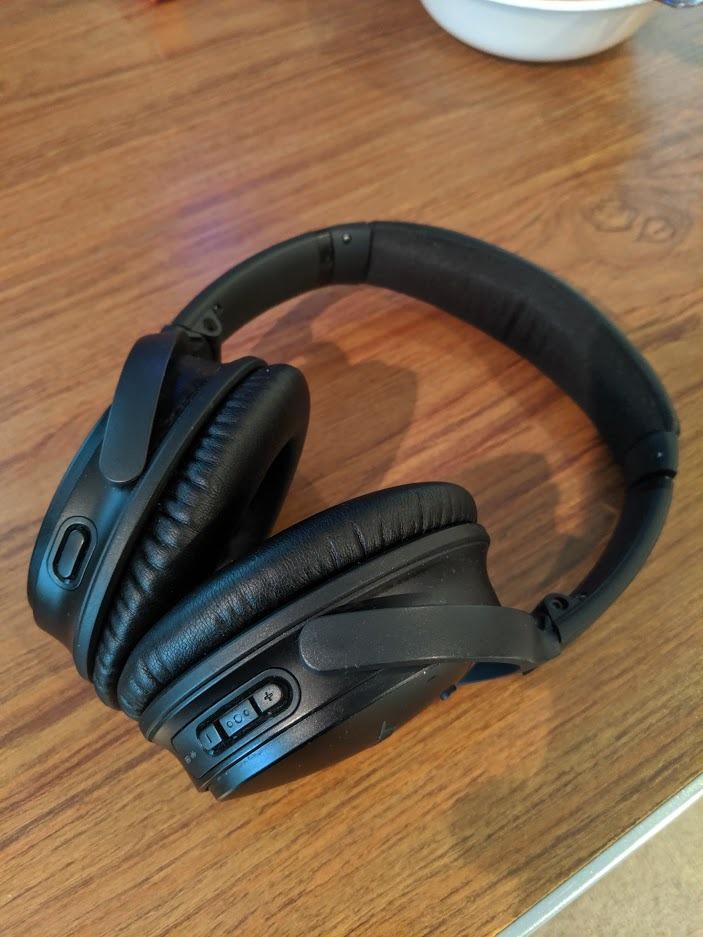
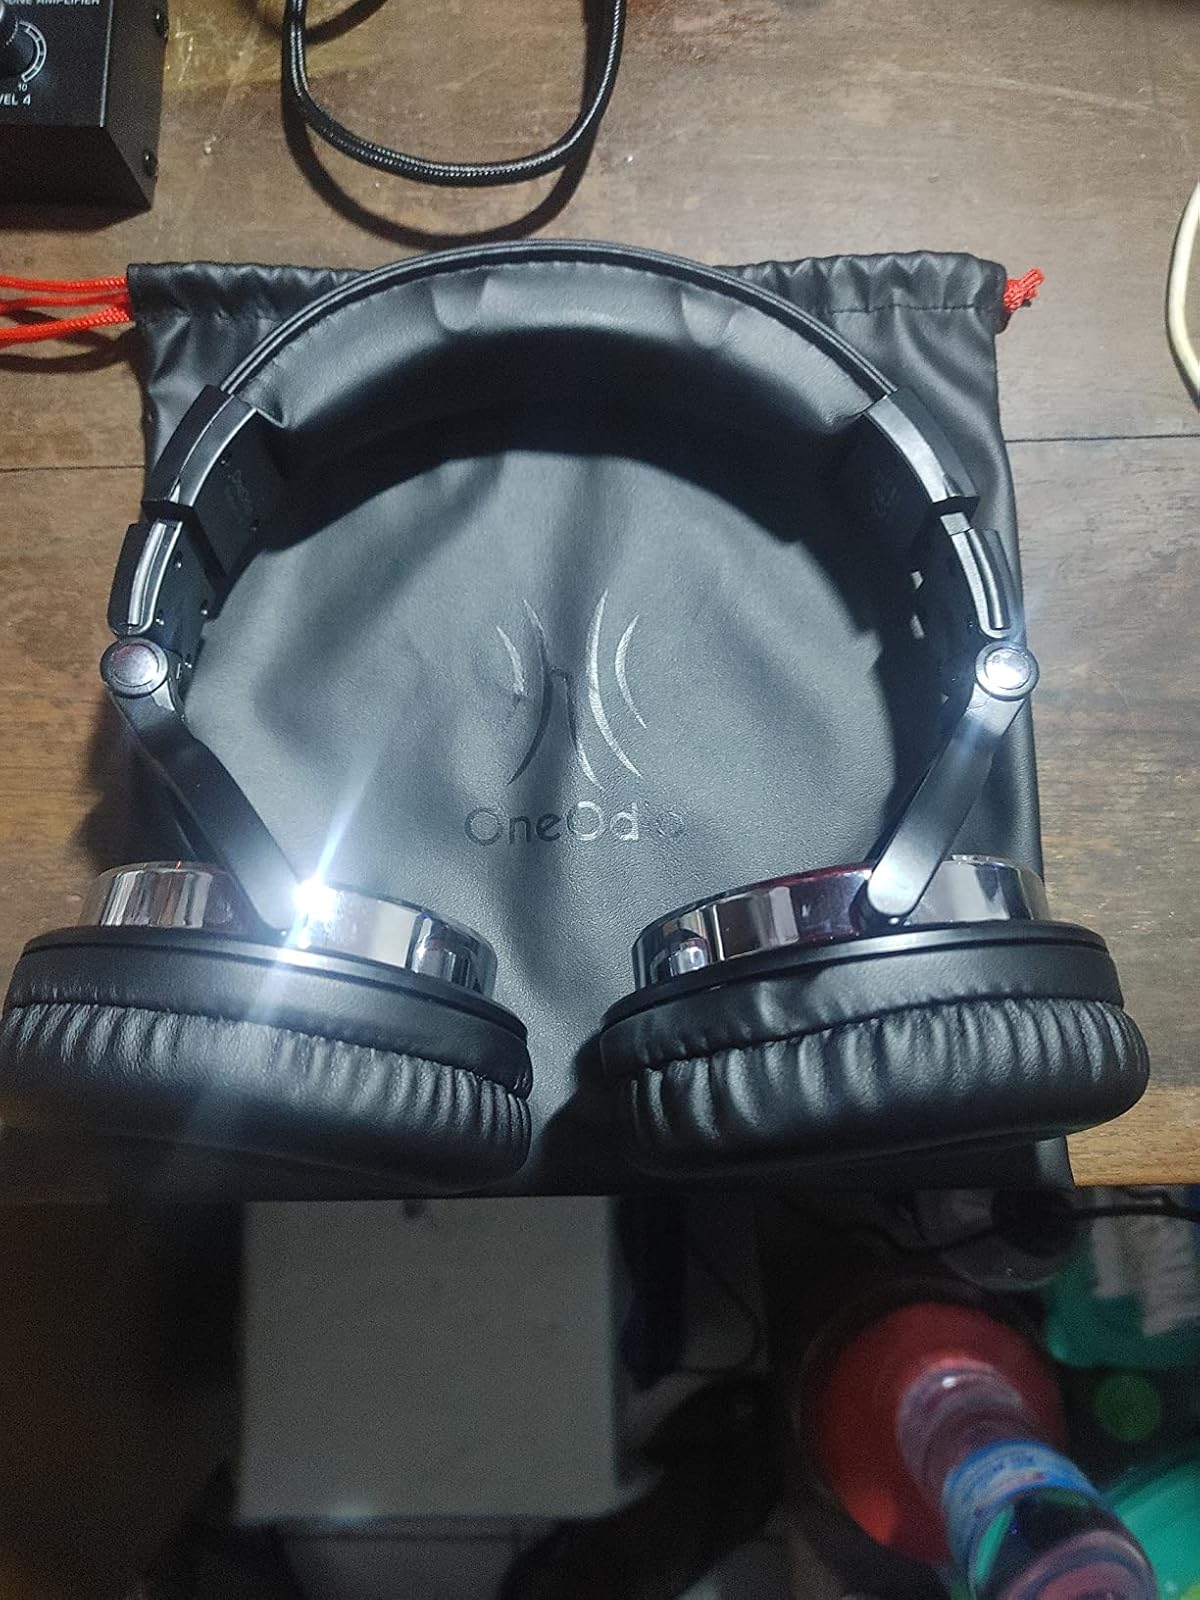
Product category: headphones
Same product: no